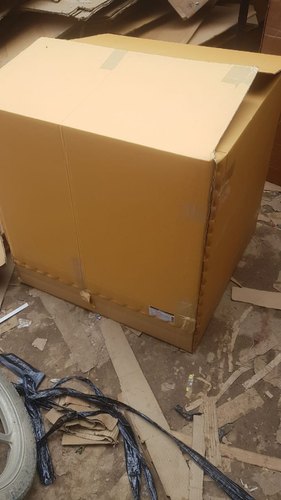
Label: cardboard